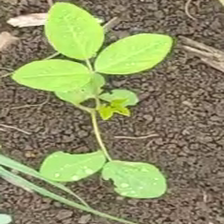
Weed species: Asian_Pigeonwings_(Clitoria Ternatea)